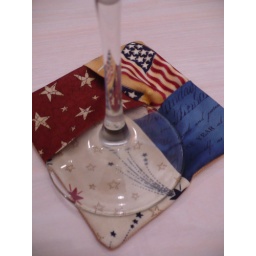
Slip base of wine glass in the folds